Dum Kaata

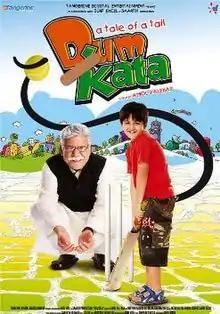
Movie poster

Dum Kaata ( A Tale of a Tail!) is a Hindi-language comedy film directed by Amol Palekar and released in 2007. The film stars Om Puri, Anjana Basu, and Sachin Khedekar in the lead roles. The film also includes supporting roles played by Shernaz Patel and Aseen Desai. The film was released in India and in the UK in 2007 and released worldwide in 2010.